Guipuzcoan Company of Caracas

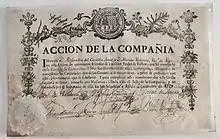
Stock certificate of the Guipuzcoana Company (Madrid, 10 December 1729

Since 1503, under the Habsburg kings, all Spanish trade with America had been conducted through the port of Seville (and after 1717, Cádiz) under a monopoly that prevented other cities, including Barcelona or San Sebastian, from trade with the Americas, or the Indies as they were known. Tentatively by the late 17th century Basques goods had reached the Indies via the Spanish coastal trade to Cádiz and this grew slowly until the Guipuzcoan company was founded by a group of wealthy Basques from the province of Gipuzkoa in 1728. The specific aim of the Basque company, acting almost autonomously with tasks of military nature at their own command and expense, was to break the "de facto" Dutch monopoly on the cocoa trade in the Captaincy General of Venezuela.